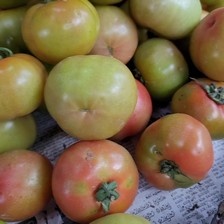
Label: tomato